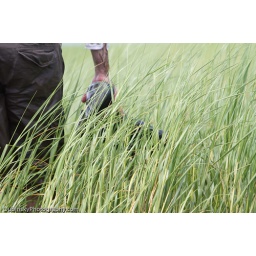
Paul walking in the marsh grass